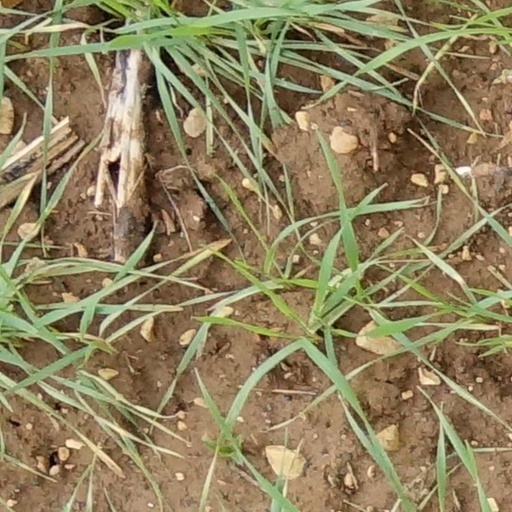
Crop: wheat